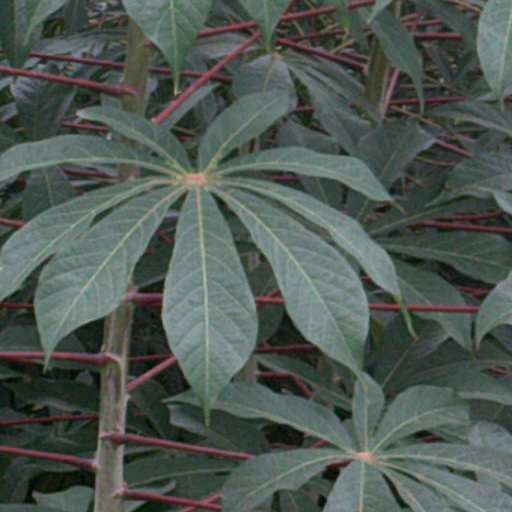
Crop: cassava